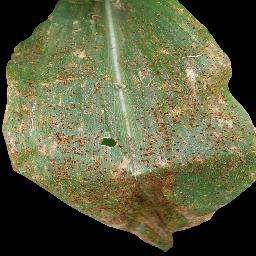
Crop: corn
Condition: (maize)_common_rust